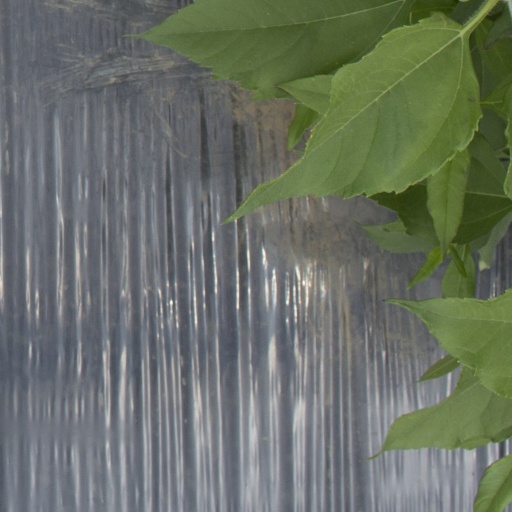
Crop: Jerusalem artichoke